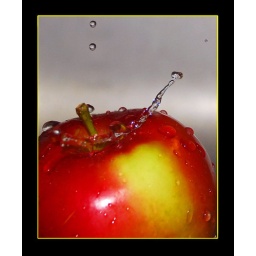
This shot was in the kitchen sink. I got a decent drop. I let the water drop near the stem.